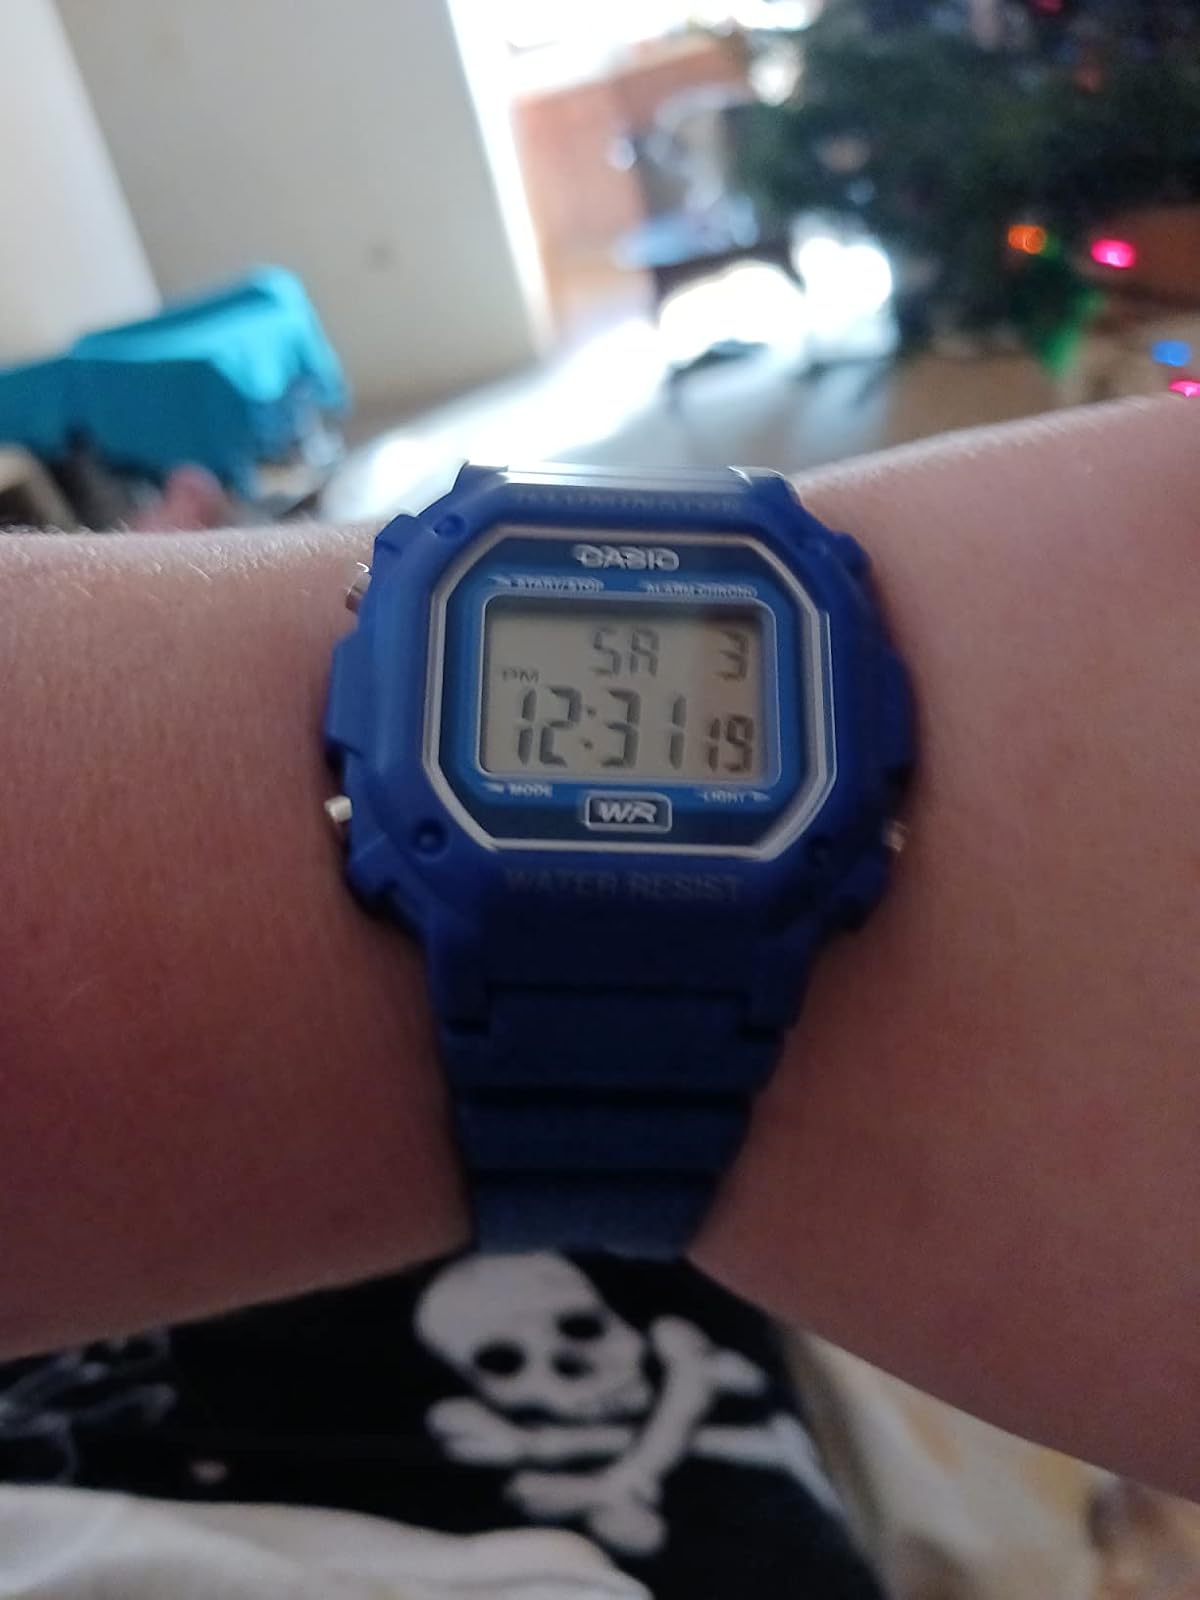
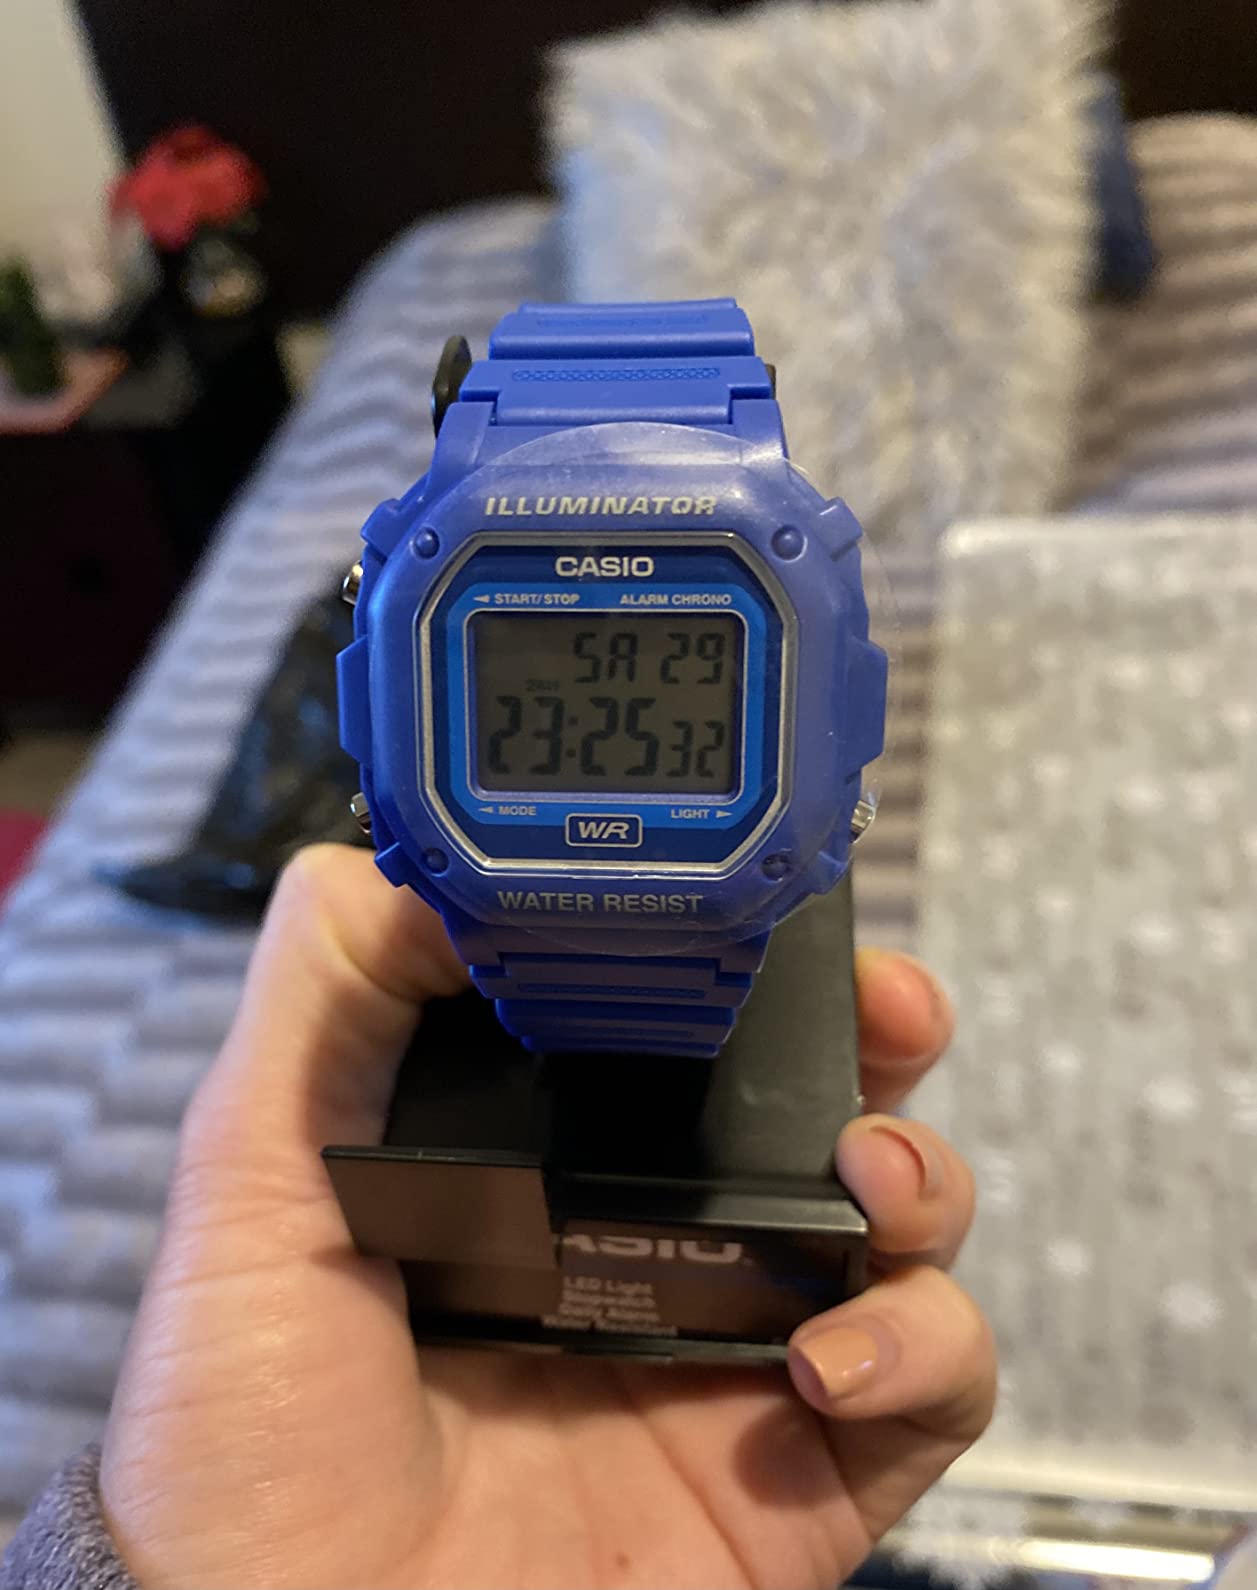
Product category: accessories_watch
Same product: yes